Aqmescit Cuma Camisi

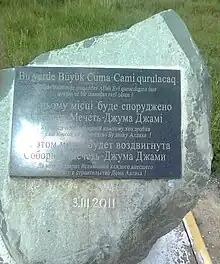
The stone plaque installed at the site on 3 March 2011

When in February 2008 the Economic Court of the Autonomous Republic of Crimea demanded that the city council issue a construction permit for the location along the Yalta Highway, the then head of Aqmescit (Simferopol), Gennady Babenko, declared: